Lucius Licinius Crassus

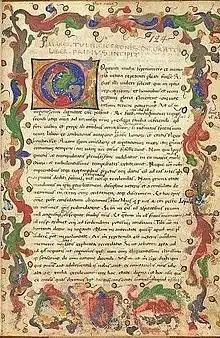
First page of a miniature of Cicero's "De oratore", 15th century, Northern Italy, now at the British Museum

As well as the skills praised above, Crassus was said to have extensive knowledge of the Roman legal system. Cicero calls Crassus the 'ablest jurist in the ranks of orators', capable even of besting his (and Cicero's) former mentor, the great jurist Quintus Mucius Scaevola Augur. Cicero also notes with admiration the intense preparation Crassus undertook before every case; this was all the more necessary because Roman orators very rarely came into court with more than a few written notes with them.